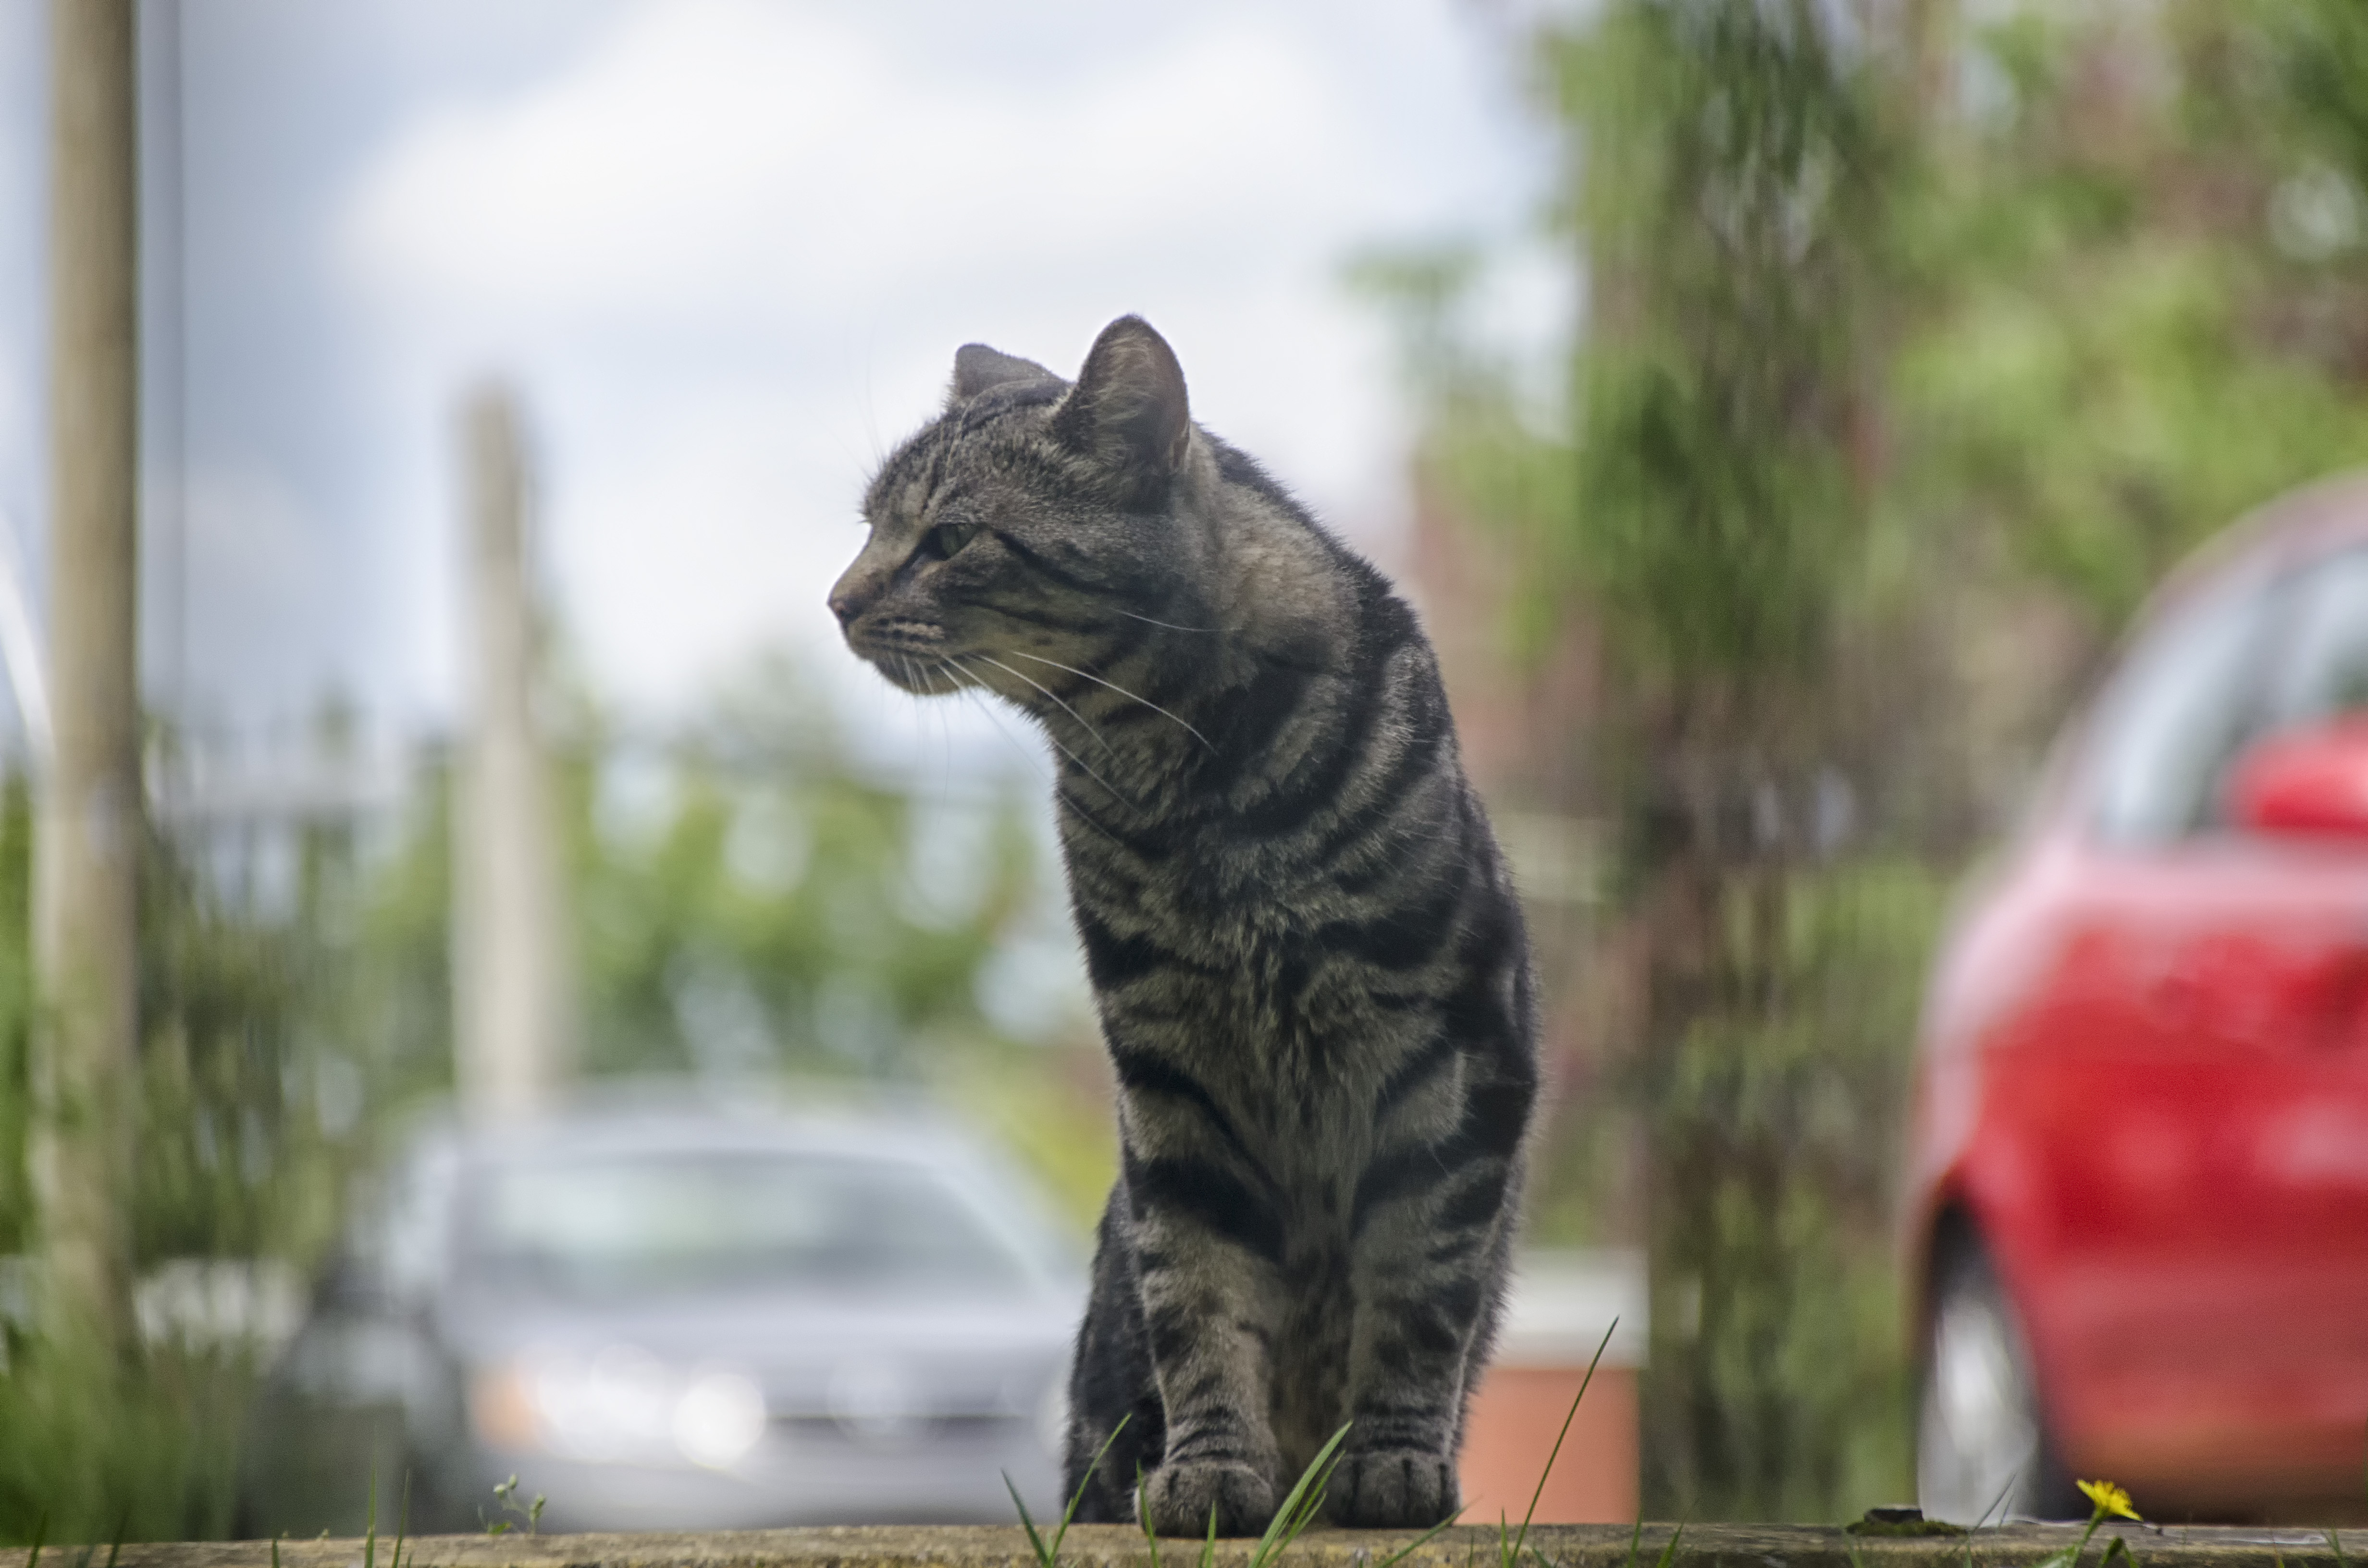
cat, mammal, fauna, whiskers, canada, vertebrate, chat, quebec, sherbrooke, small to medium sized cats, cat like mammal